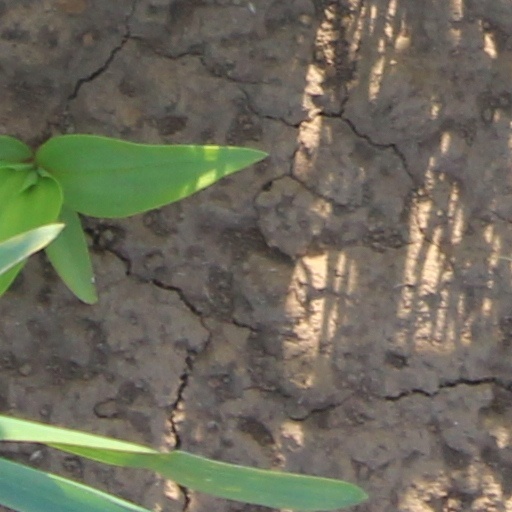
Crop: wheat